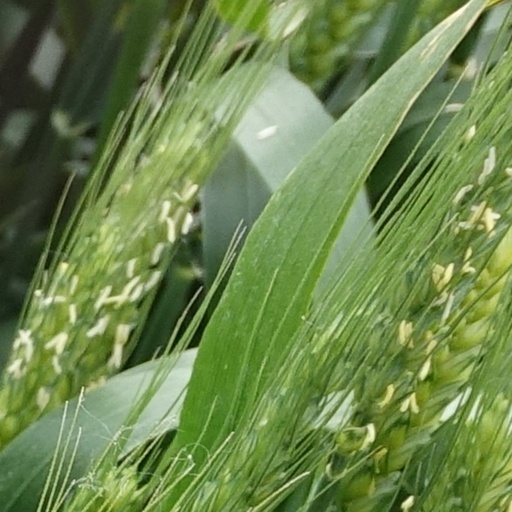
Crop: wheat